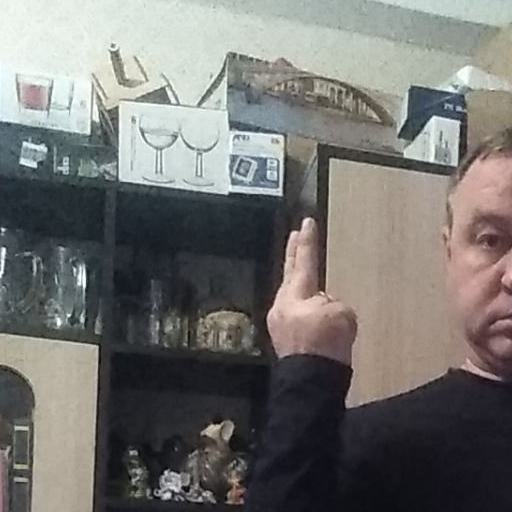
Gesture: two_up_inverted